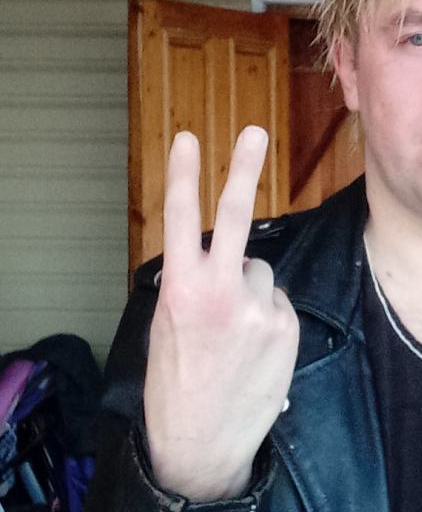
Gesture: peace_inverted